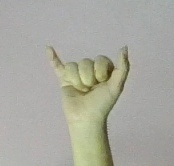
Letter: ya